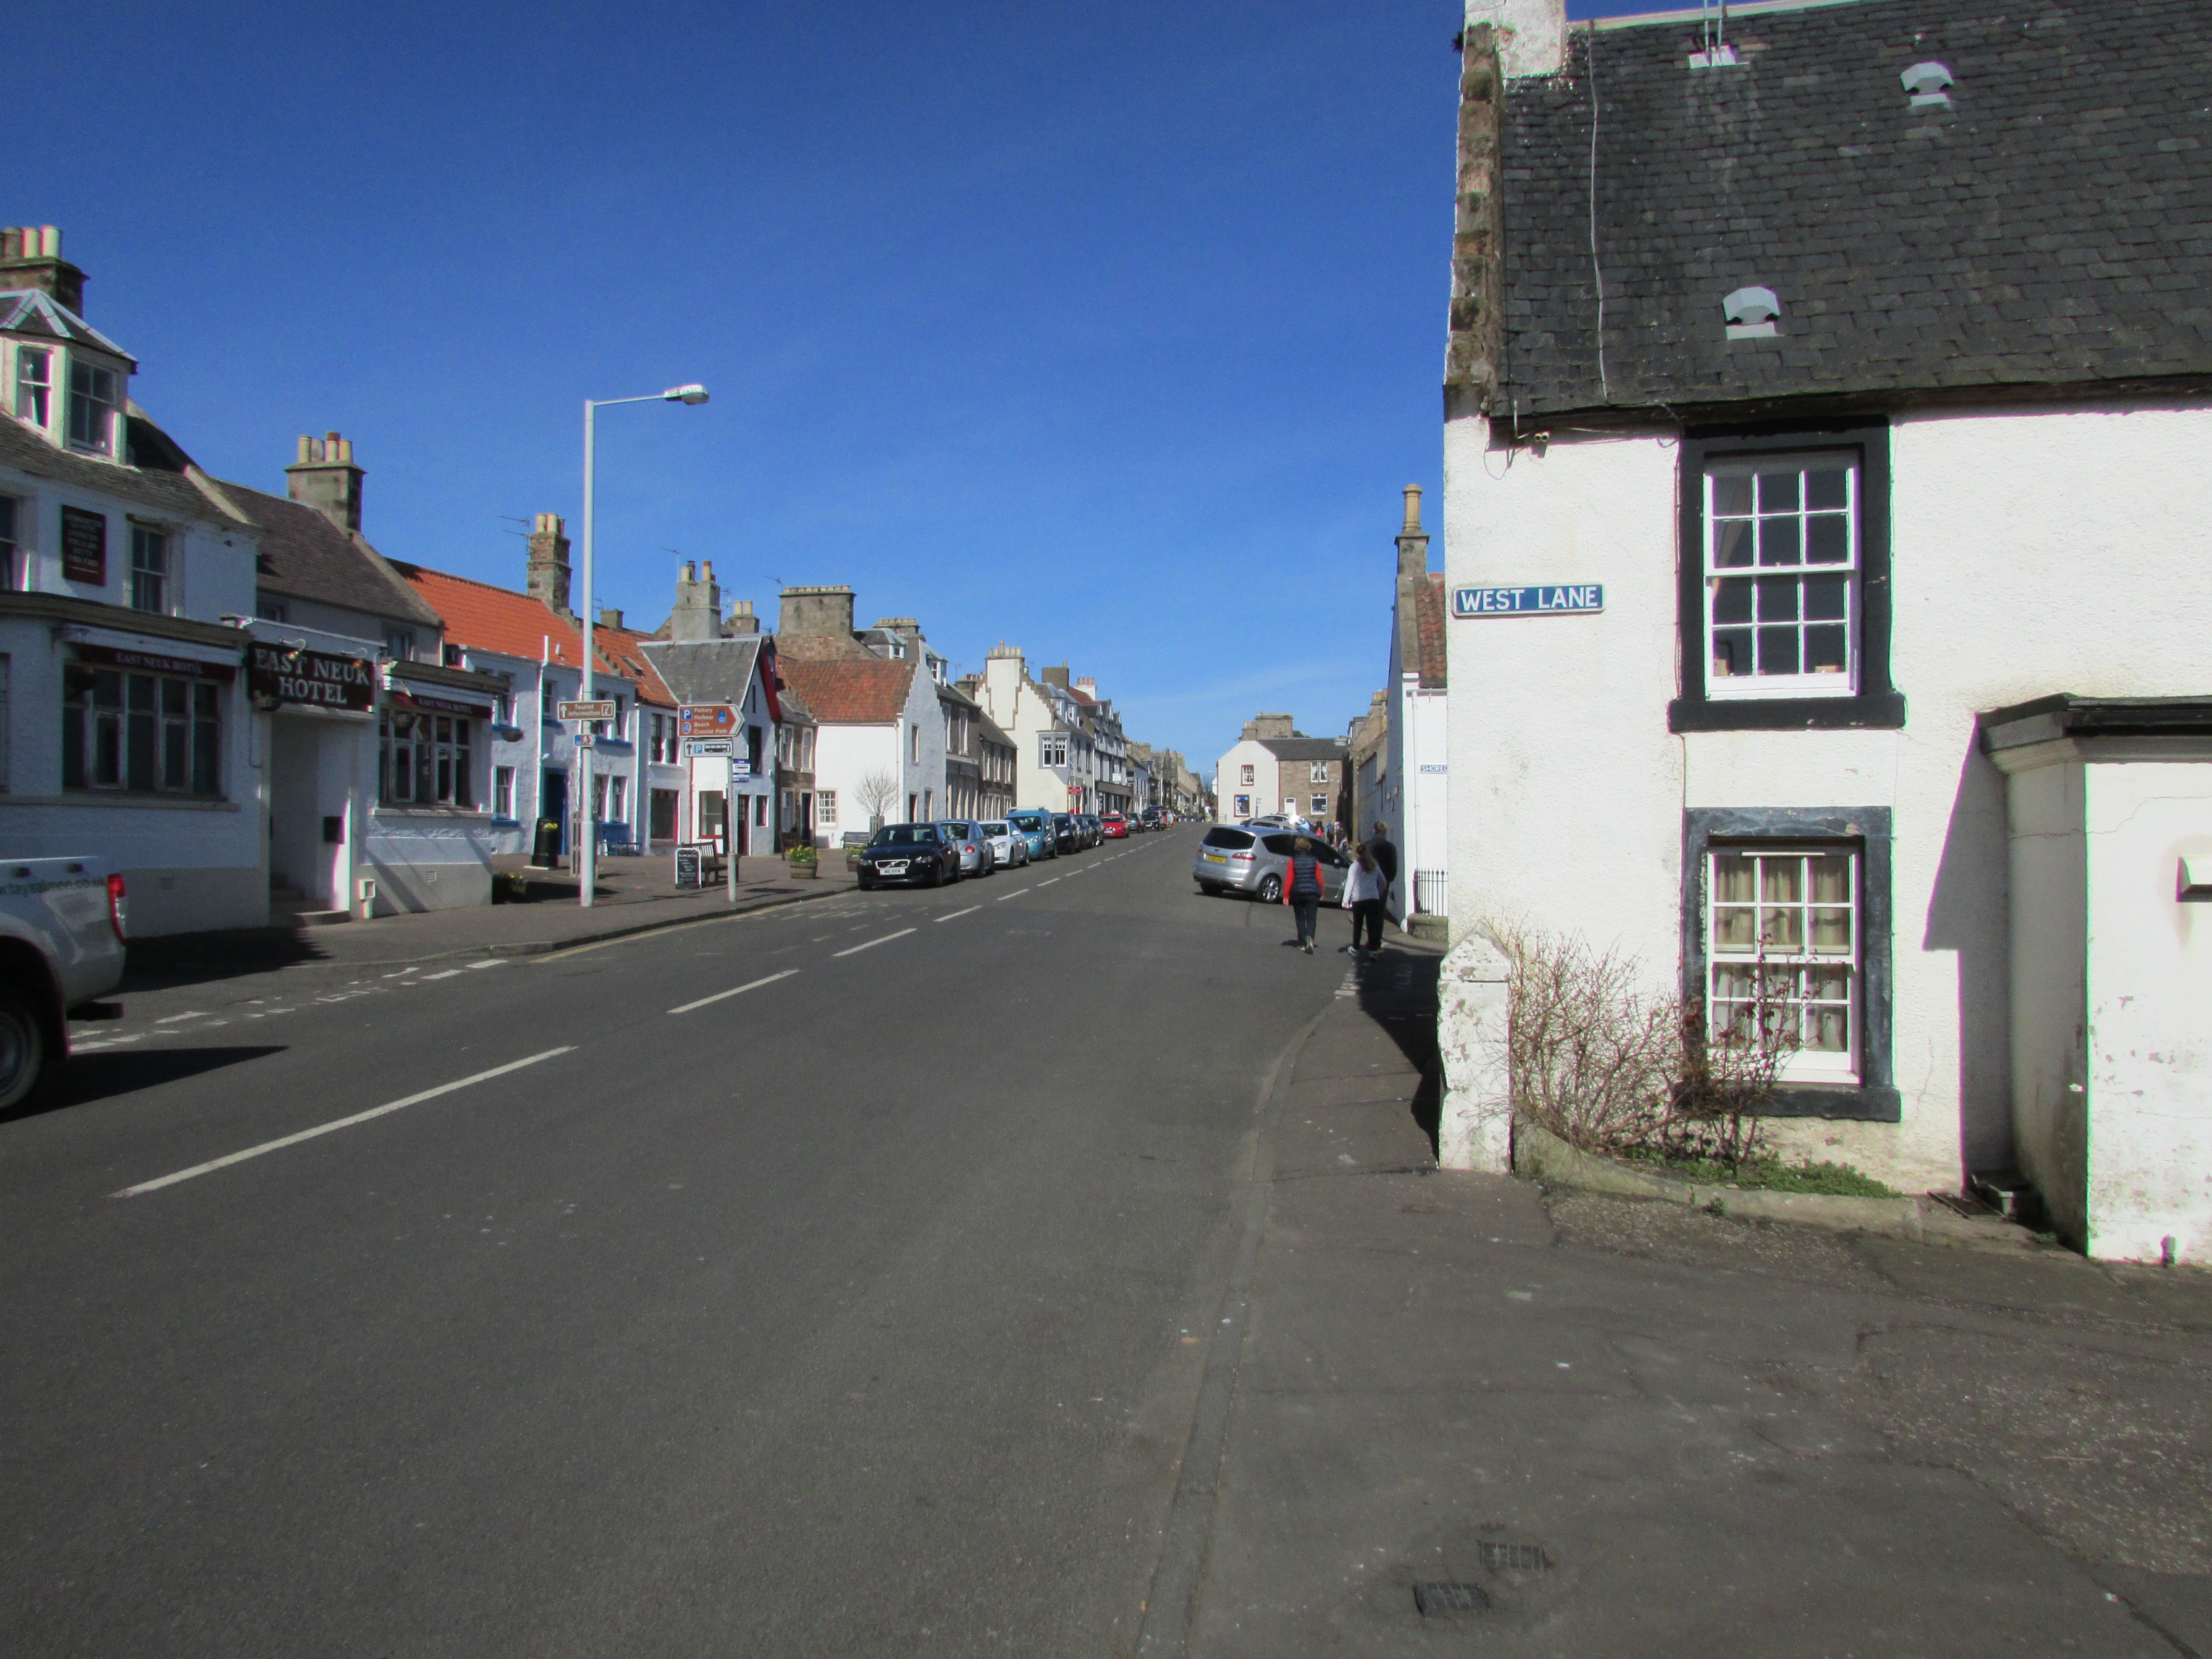
sunshine, road, street, town, asphalt, downtown, village, suburb, lane, sunny, infrastructure, crail, neighbourhood, road surface, residential area, human settlement